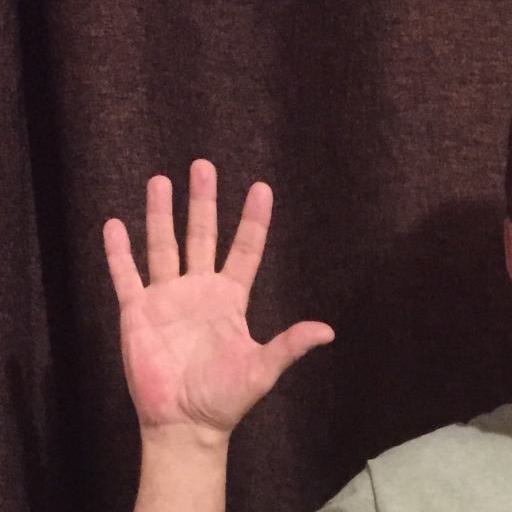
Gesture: palm